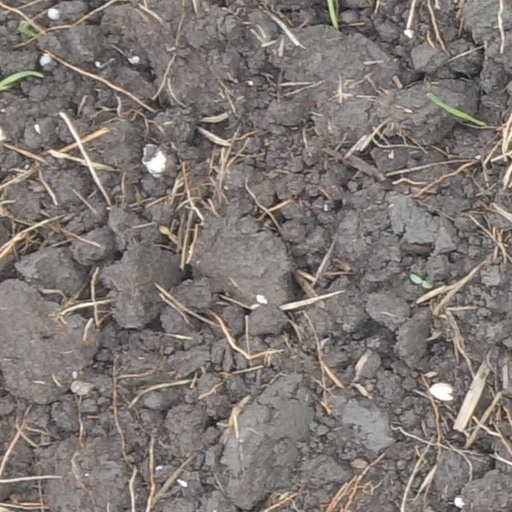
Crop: wheat